Lee Novak

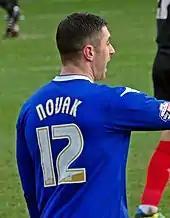
Novak playing for Birmingham City in 2014

In May 2013, Novak agreed a deal to join Birmingham City to reunite himself with his former Huddersfield manager Lee Clark. He scored his first goal in Birmingham colours in a 4–0 defeat of Shamrock Rovers while on pre-season tour in Ireland, and made his competitive debut in a 1–0 defeat at home to Watford on the opening day of the season. Novak was retrospectively awarded his first league goal after being adjudged to have got the last touch on a Nikola Žigić header in a 2–1 defeat to Bolton Wanderers. He was released by Birmingham when his contract expired at the end of the 2015–16 season.